List of national parks of Turkey

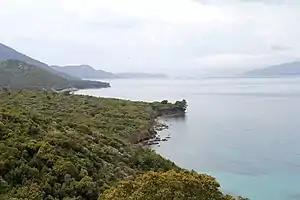
View of Dilek Peninsula-Büyük Menderes Delta National Park.

The following is a list of national parks in Turkey.